Aleuts

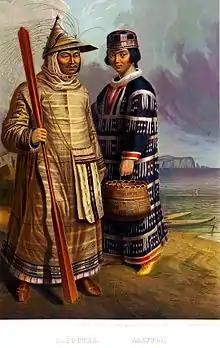
Aleuts. Ethnographic description of the peoples of the Russian Empire by Gustav-Fyodor Khristianovich Pauli (1862)

After the arrival of Russian Orthodox missionaries in the late 18th century, many Aleuts became Christian. Of the numerous Russian Orthodox congregations in Alaska, most are majority Alaska Native or Native Alaskan in ethnicity. One of the earliest Christian martyrs in North America was Saint Peter the Aleut.